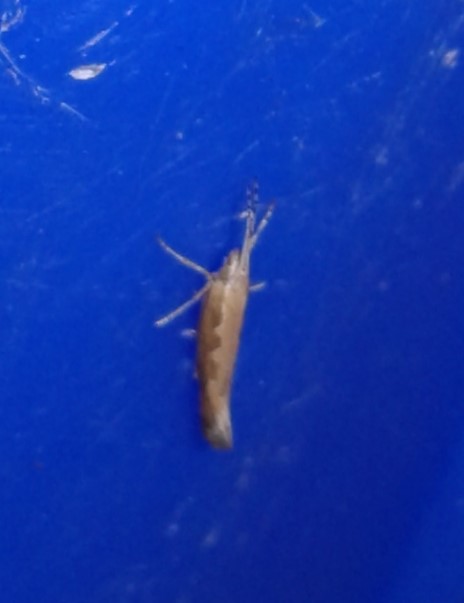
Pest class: diamondback_moth